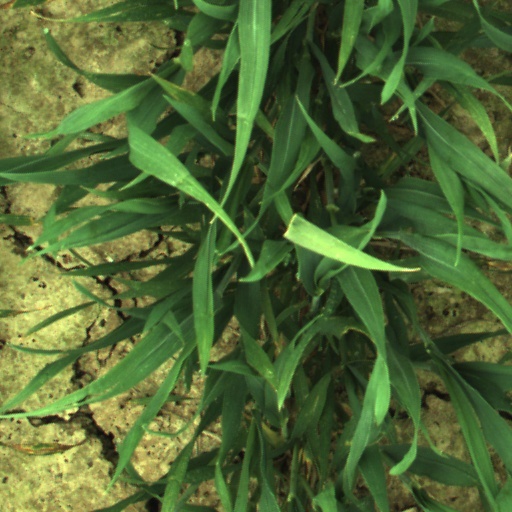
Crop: wheat